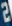
Number: 2